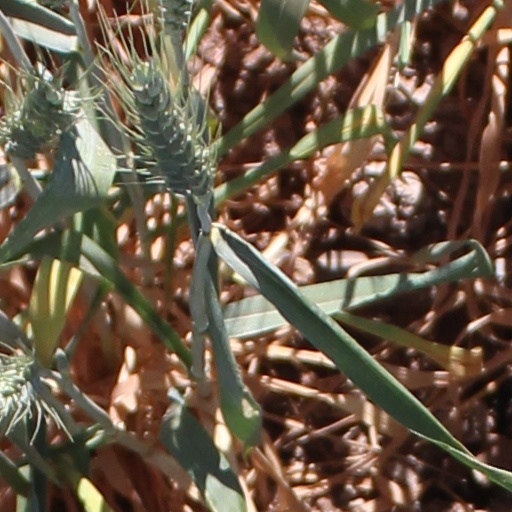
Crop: wheat